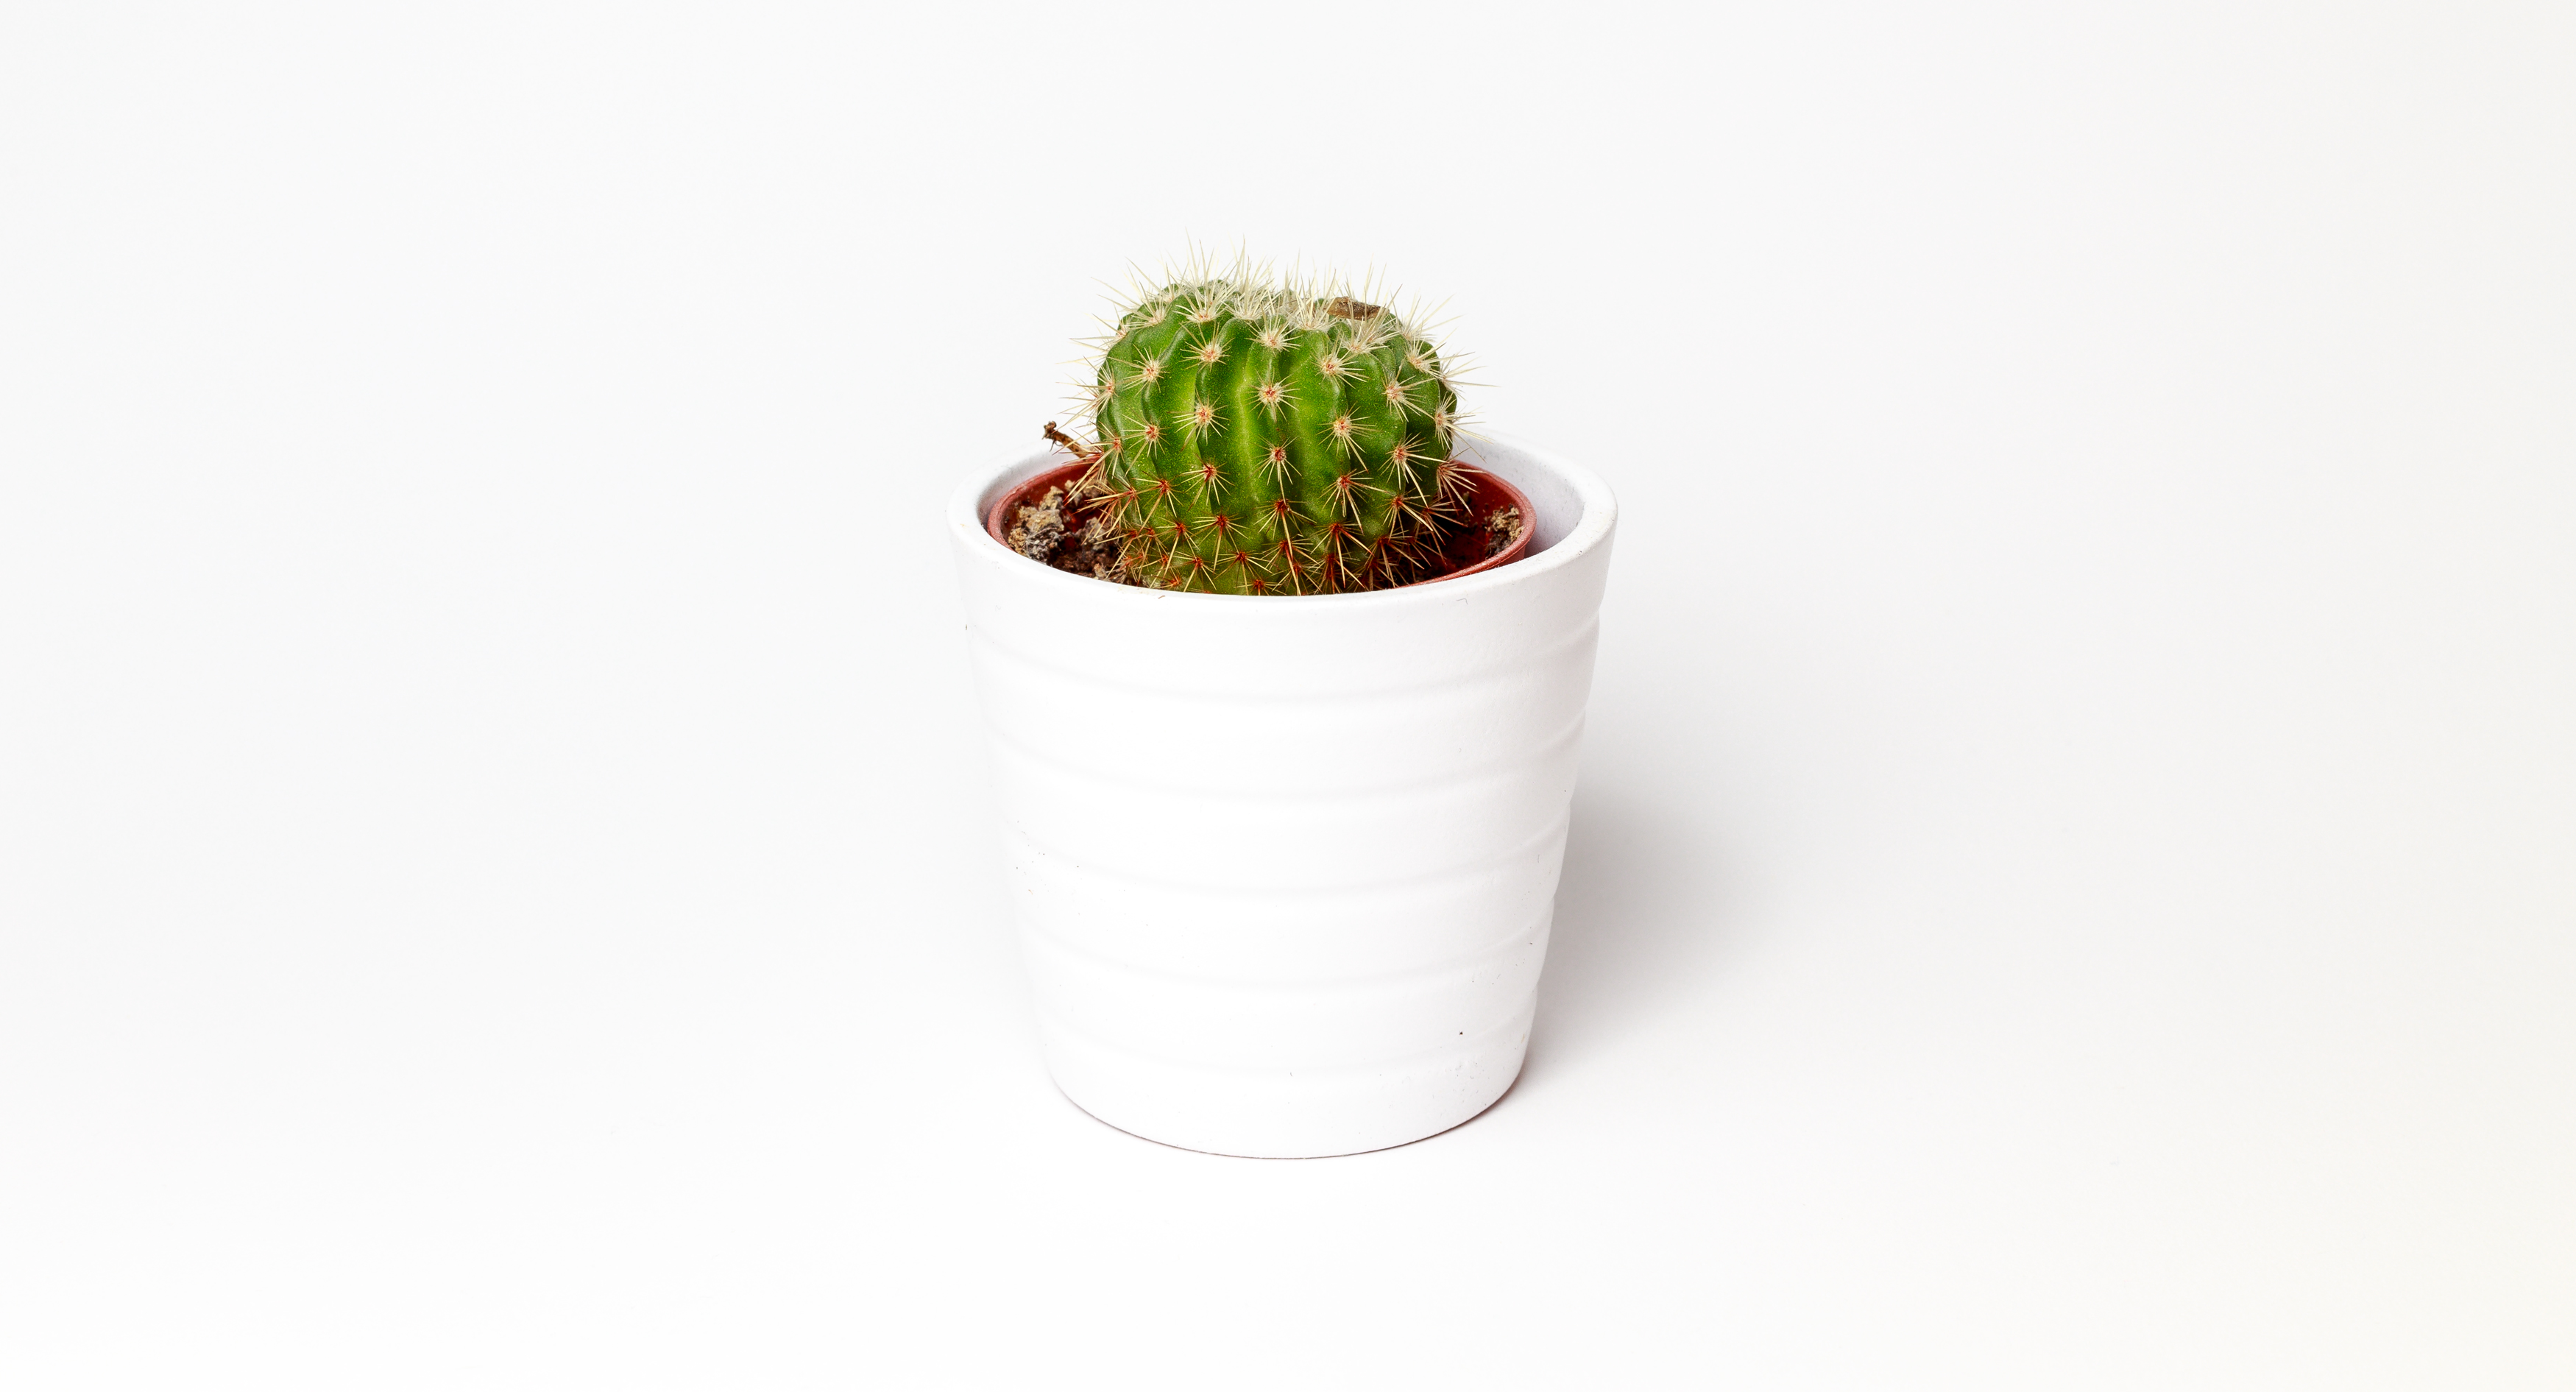
cactus, plant, white, flower, pot, cup, food, produce, minimalism, flowerpot, flowering plant, land plant